1969 World Series

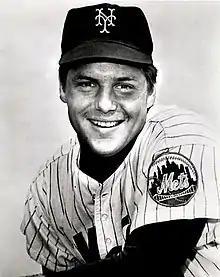
Tom Seaver

Game 4 was mired in controversy. Tom Seaver's photograph was used on some anti-war Moratorium Day literature being distributed outside Shea Stadium before the game, although the pitcher stated that his picture was used without his knowledge or approval. A further controversy that day involved the flying of the American flag at Shea Stadium. New York City Mayor John Lindsay had ordered flags flown at half staff to observe the Moratorium Day and honor those who had died in Vietnam. Many were concerned, including 225 wounded servicemen who were attending the game, and Baseball Commissioner Bowie Kuhn announced that the American flag would be flown at full staff at Shea for Game 4.